Fuse (film)

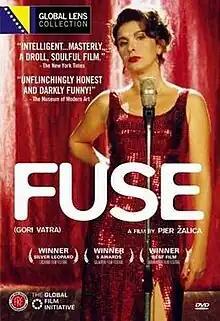

Fuse ("The Fire is Burning") is a Bosnian-Herzegovinian comedy/drama film directed by Pjer Žalica. It was released in 2003.